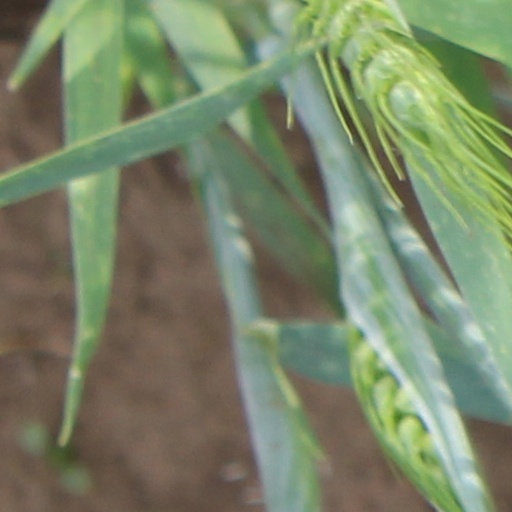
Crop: wheat